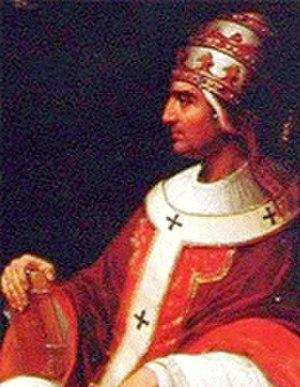
Pierre Roger de Beaufort fut le 201ᵉ pape du 30 décembre 1370 à sa mort sous le nom de Grégoire XI. Il fut le dernier pape français.